Ceratosaurus

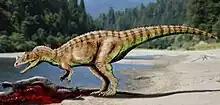
Restoration of a feeding "C. nasicornis"

In his 1986 popular book "The Dinosaur Heresies", Bakker argued that the bones of the upper jaw were only loosely attached to the surrounding skull bones, allowing for some degree of movement within the skull, a condition termed cranial kinesis. Likewise, the bones of the lower jaw would have been able to move against each other and the quadrate bone could swing outwards, spreading the lower jaw at the jaw joint. Taken together, these features would have allowed the animal to widen its jaws in order to swallow larger food items. In a 2008 study, Casey Holliday and Lawrence Witmer re-evaluated similar claims made for other dinosaurs, concluding that the presence of muscle-powered cranial kinesis cannot be proven for any dinosaur species and was likely absent in most.